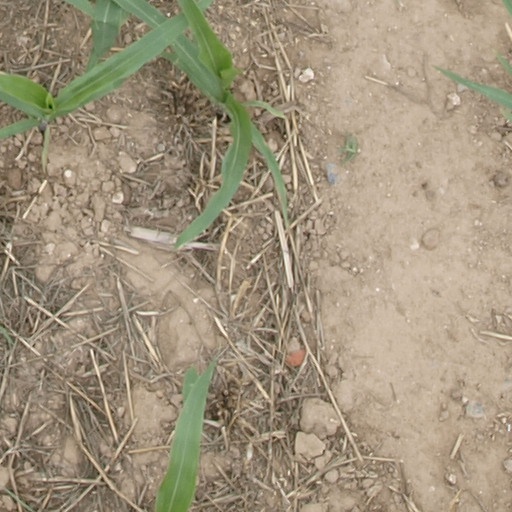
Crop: maize; corn